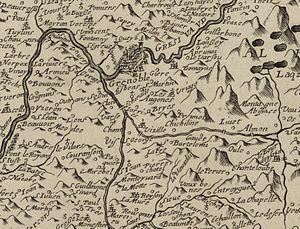
détail de la carte de Jean de Beins (1577-1651), Carte et description générale de Dauphiné avec les confins des pais et provinces voisines, le tout racourcy et réduict
Monestier-de-Clermont est une commune française située dans le sud du département de l'Isère, en région Auvergne-Rhône-Alpes et autrefois rattachée à l'ancienne province du Dauphiné.